Wrapper (clothing)

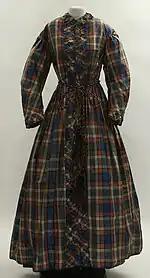
Plaid silk wrapper (Western)

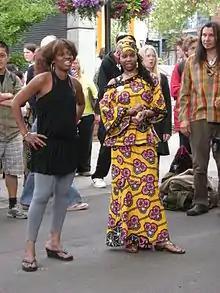
A woman wearing a blouse and skirt set, right.

In the UK and North America, wrapper is also an older term for an informal house garment. Today, words such as "housecoat" and "bathrobe" (US) or "dressing gown" (UK) are usually employed instead.